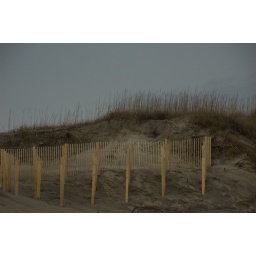
Some of the new sand fencing along the dunes just below Nags Head in the National Seashore